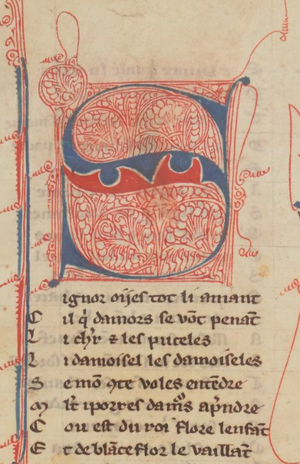
Floire et Blancheflor est un conte populaire en vers attribué à Robert d'Orbigny qui s'inspire de Neema et Noam et qui était raconté au Moyen Âge dans de nombreuses langues vernaculaires et versions. Cette histoire apparaît d'abord en Europe vers 1160 en français « aristocratique » et a été extrêmement populaire de 1200 à 1350 environ. Elle s'inscrit dans le courant de la découverte d'un espace de circulation méditerranéen médiéval traditionnel mais risqué.